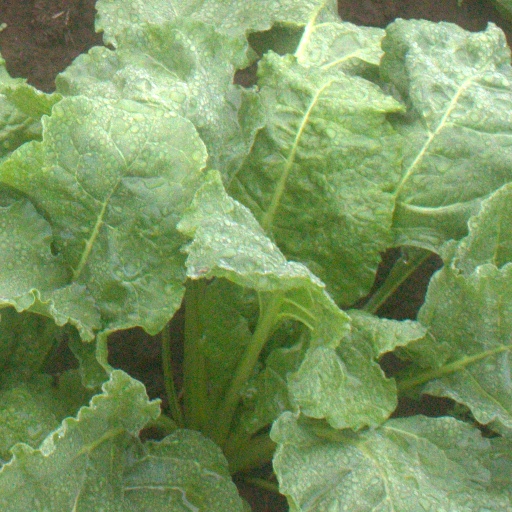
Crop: sugar beet